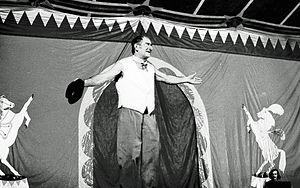
Le clown français Achille Zavatta en représentation à Quimperlé (Finistère, France) en février 1980.
Achille Zavatta, né le 6 mai 1915 à La Goulette, en Tunisie, et mort le 16 novembre 1993 à Ouzouer-des-Champs, est un homme de cirque français, à la fois clown, pratiquant aussi l'acrobatie, le trapèze, les exercices équestres, le domptage et la musique. Il jouait de la trompette, du saxophone et du tambour.